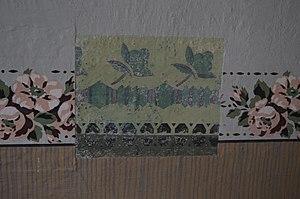
Bergnersreuth (Arzberg-Bavière-Allemagne) - musée du folklore - peinture décorative traditionnelle appliquée à l'aide de pochoirs à l'intérieur du bâtiment de ferme.